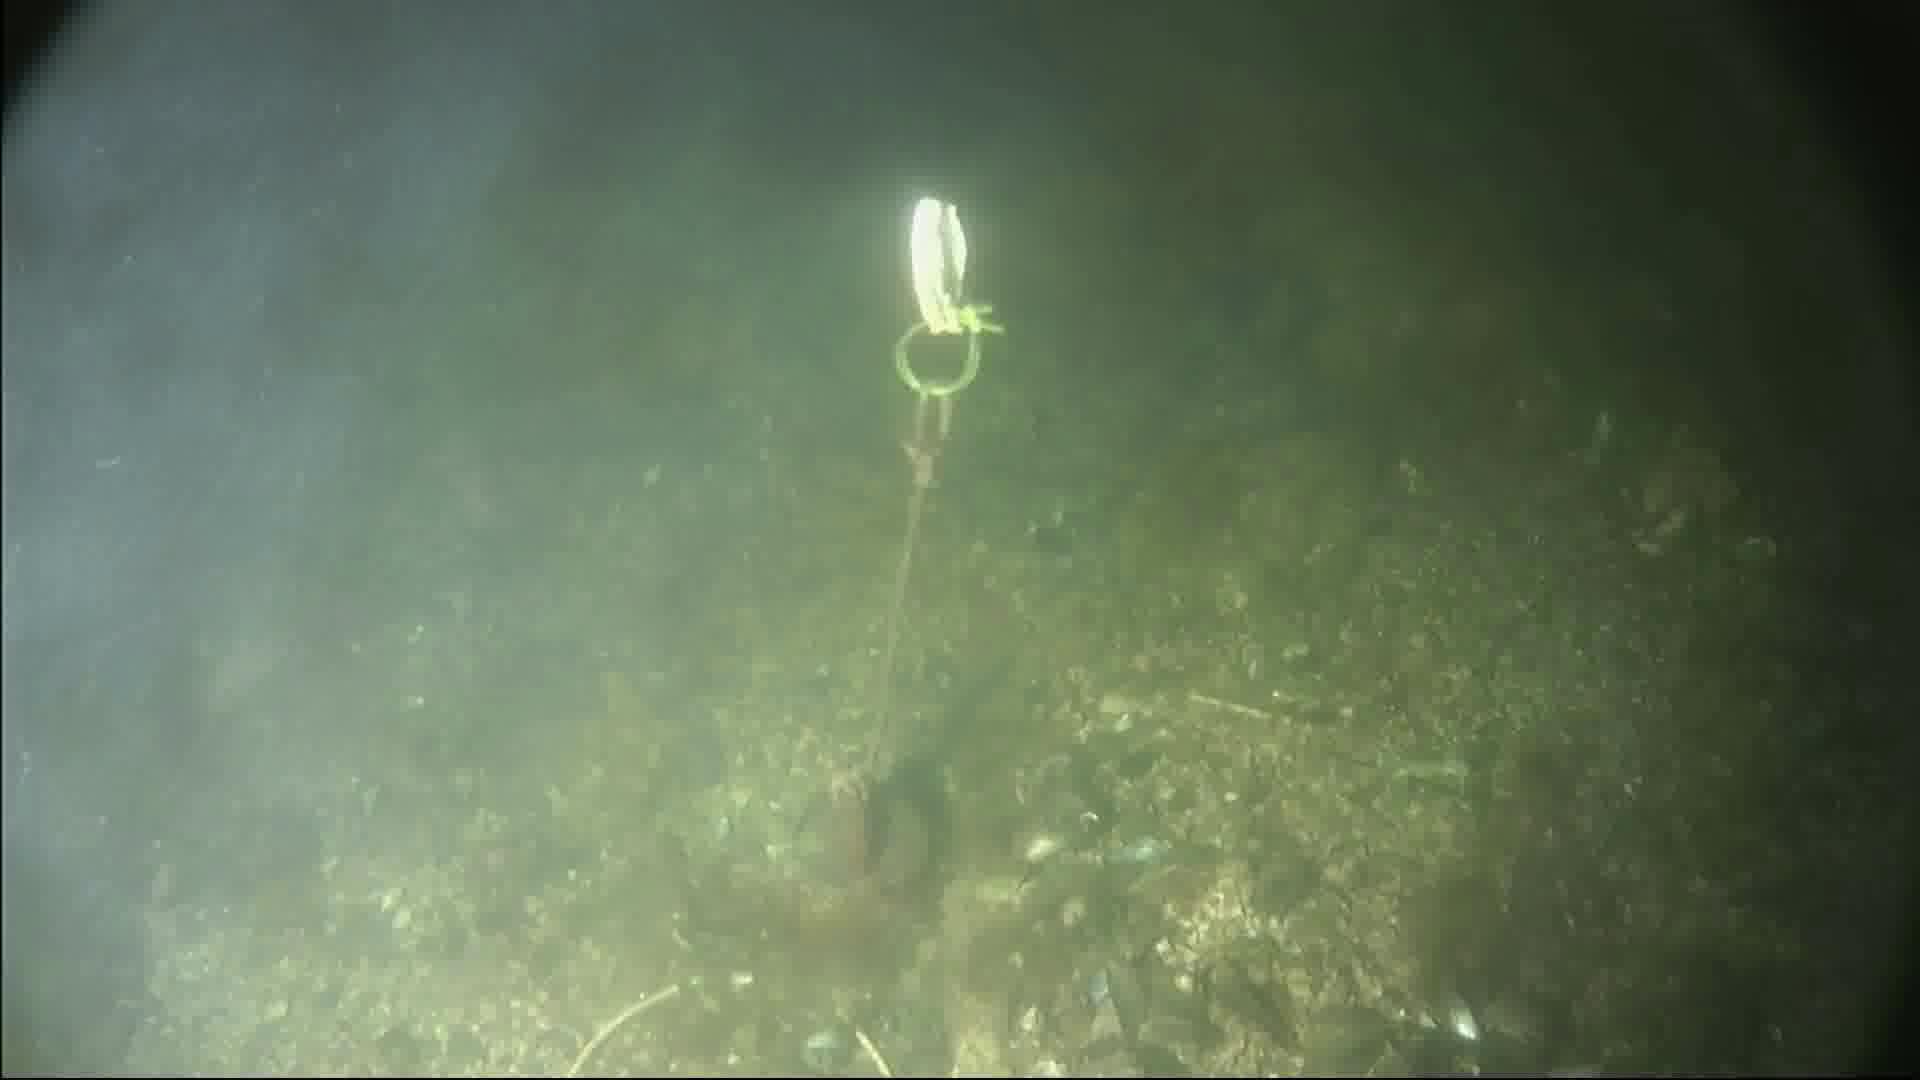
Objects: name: crab